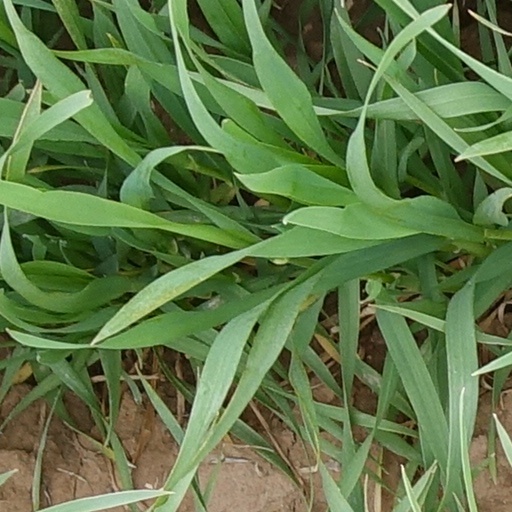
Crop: wheat